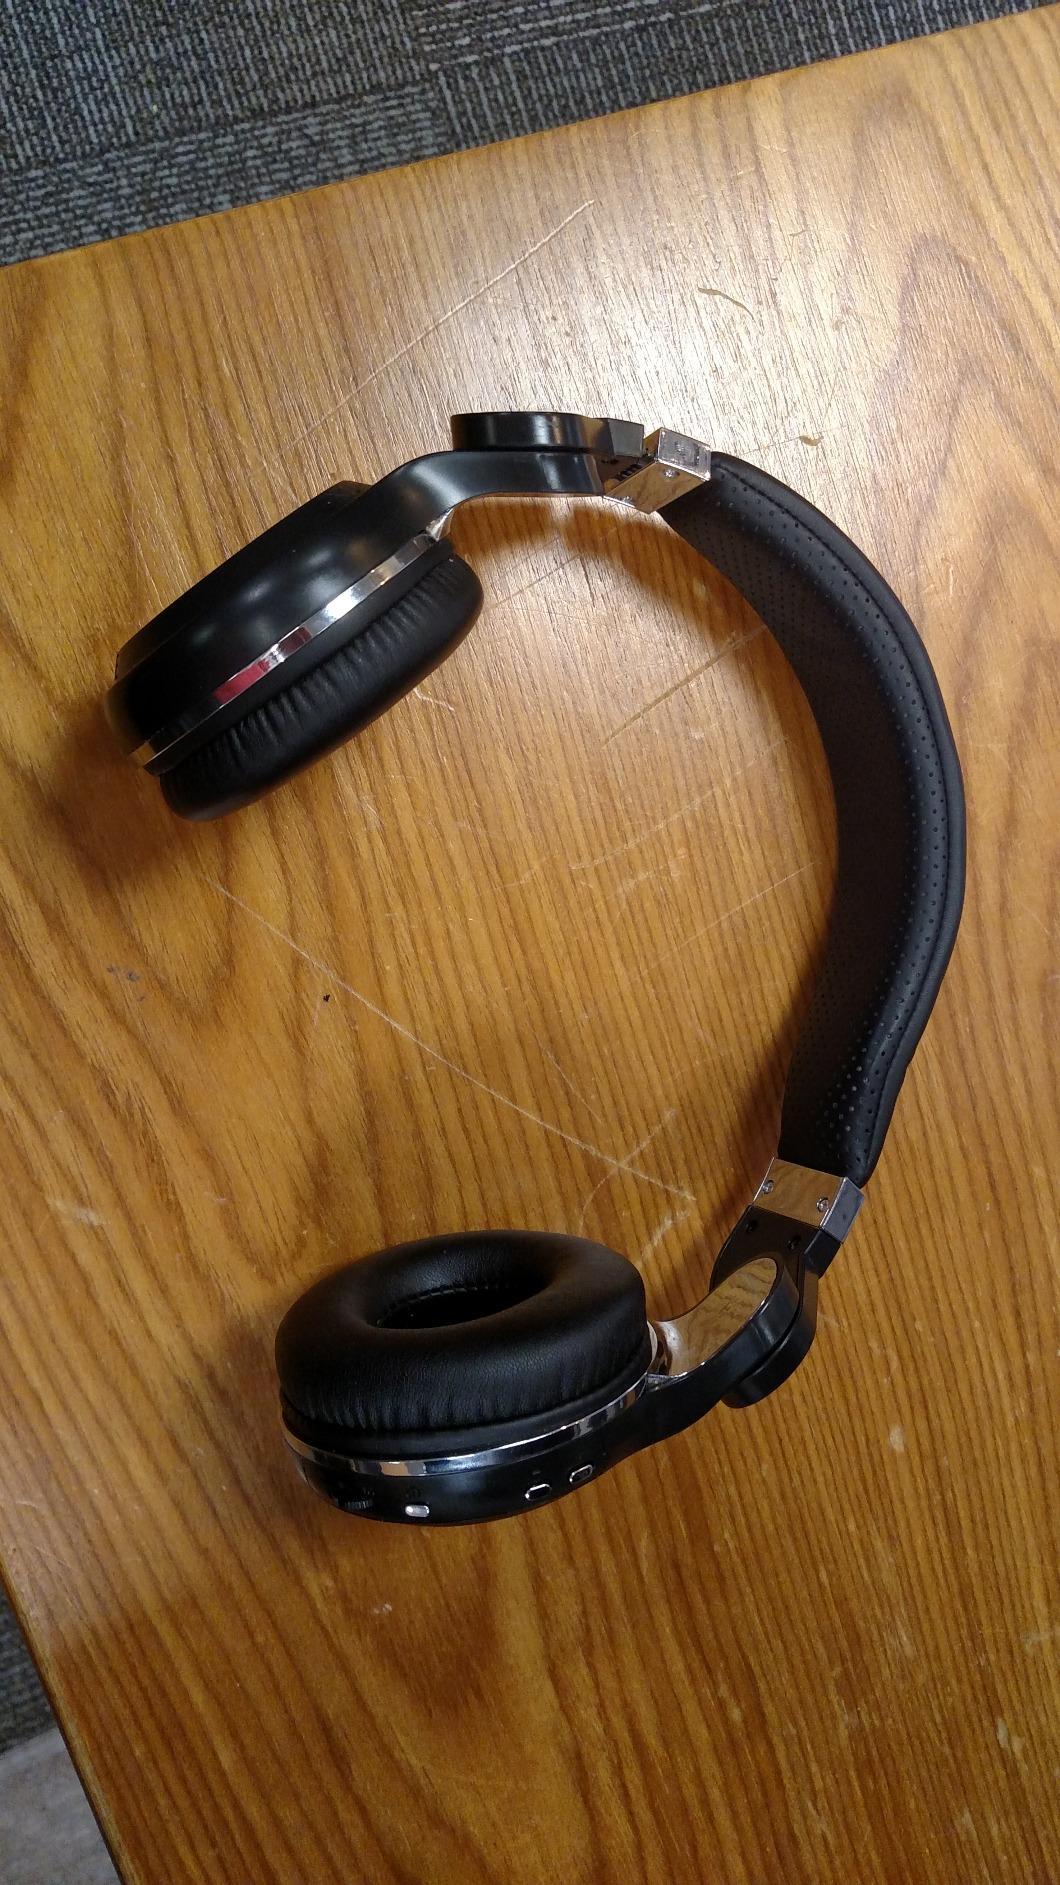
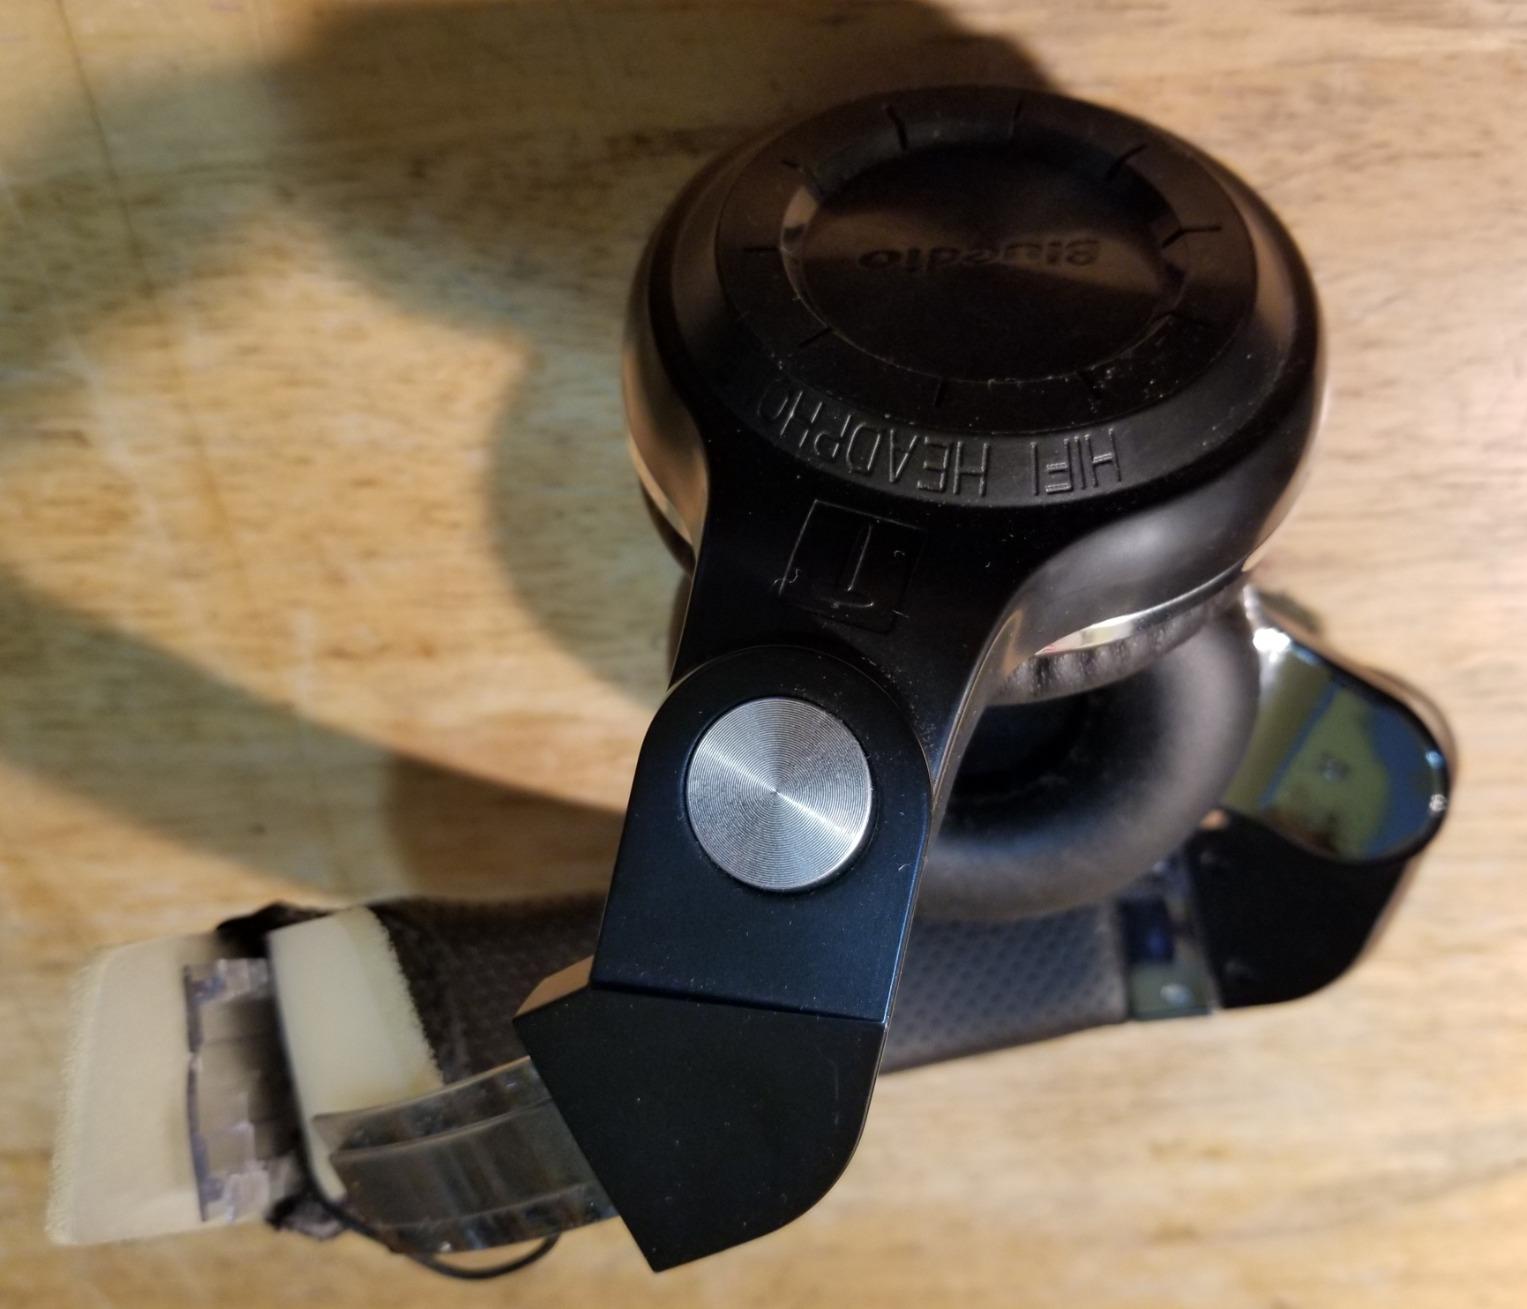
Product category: headphones
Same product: yes